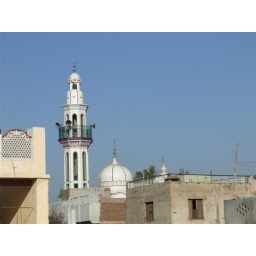
This is the mosque that shares the street with Noamy's house in Gujrat, and gives very loud wakeup calls in the morning.